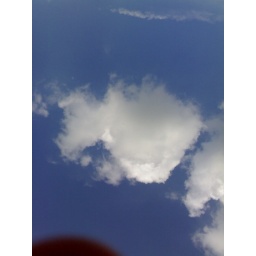
Clouds in a blue sky